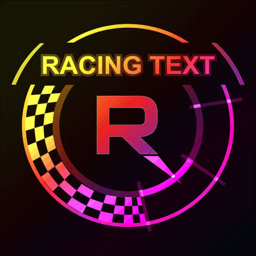
racing emblem with a place for text vector